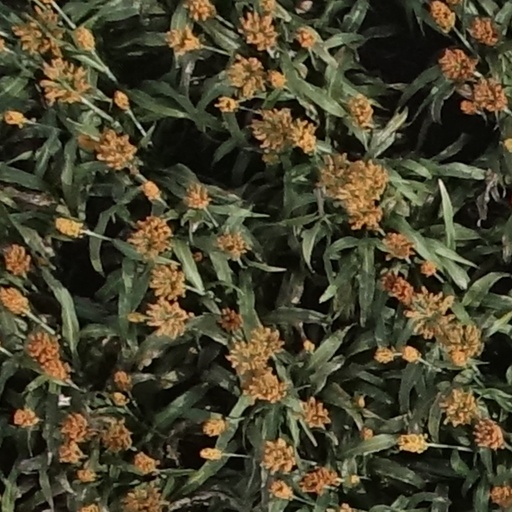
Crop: sorghum